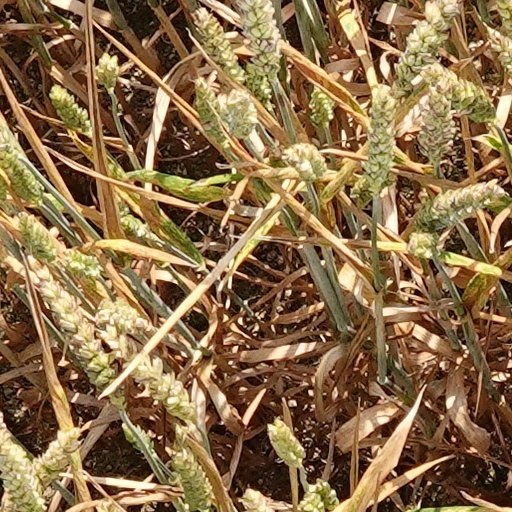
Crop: wheat